Urban combat in the São Paulo Revolt of 1924

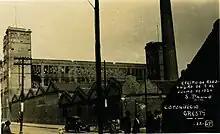

The Florindo and Potiguara brigades advanced on 19 July, reaching the 4th Train Stop of the Central do Brasil Railway. In Mooca, the stronghold of the Antarctica beer factory prevented the loyalist advance. The capture of this position by Navy troops on 23 July required three days of firefight, culminating in an artillery bombardment and final melee combat. The plume of smoke was visible from miles away.